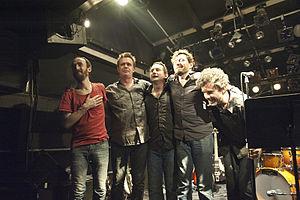
concert à Allonnes
Loïc Lantoine est un chanteur français originaire d'Armentières, né à Lille. Il commence par fréquenter les bistrots parisiens avec des amis musiciens tels que La Rue Ketanou, Dikès ou le poète rockeur Stéphane Cadé. Puis, il commence à faire les premières parties de groupes comme les Ogres de Barback ou François Hadji-Lazaro. Mais il est d'abord parolier pour des artistes tels que Jehan et Allain Leprest dont il a fréquenté l'atelier d'écriture, avant de commencer à chanter sur ses propres compositions, particulièrement pour le spectacle Ne nous quittons plus en 2000, avec les mêmes Jehan et Leprest.